David Slade

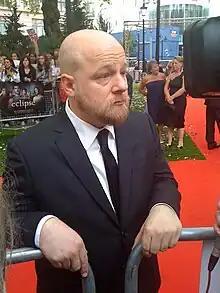
Slade at the London premiere of "The Twilight Saga: Eclipse", 2010

He started his career making amateur music videos for local bands in the south of England. He had his films processed by an elderly woman who developed super 8 films for cheap in her bathtub. His first professional job was directing a commercial for the video game "Silent Hill", for the English market. His first feature film, "Hard Candy", was released in 2005 by Lions Gate Entertainment, who purchased the independent movie at the Sundance Film Festival. He went on to direct the vampire film "30 Days of Night" in 2007. Slade directed "", the third film in the "Twilight" film series.